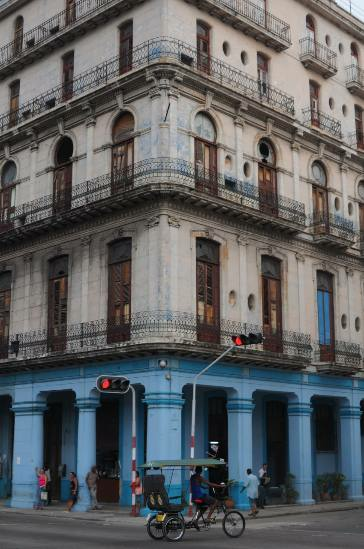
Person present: No